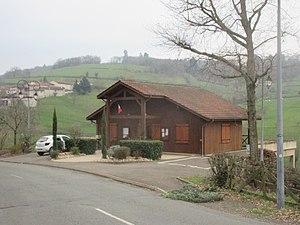
Mairie de Trades.
Trades est une ancienne commune française, située dans le département du Rhône en région Auvergne-Rhône-Alpes. Le 1ᵉʳ janvier 2019, elle devient une commune déléguée de Deux-Grosnes.